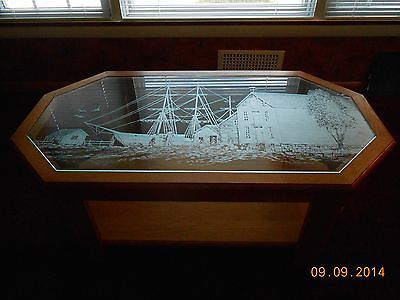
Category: table